66 Months

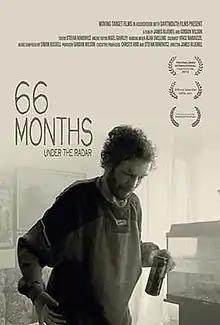
Film poster

"66 Months: Under the Radar" is a 2011 British documentary film directed by James Bluemel focusing on a homeless Nigel Fletcher surviving 6 years without government assistance. It was produced by Moving Target Films in association with Dartmouth Films and was first shown in 2011.